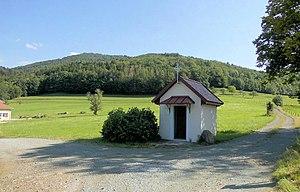
La chapelle des chouettes gite S'Kutzakapalala à Sickert